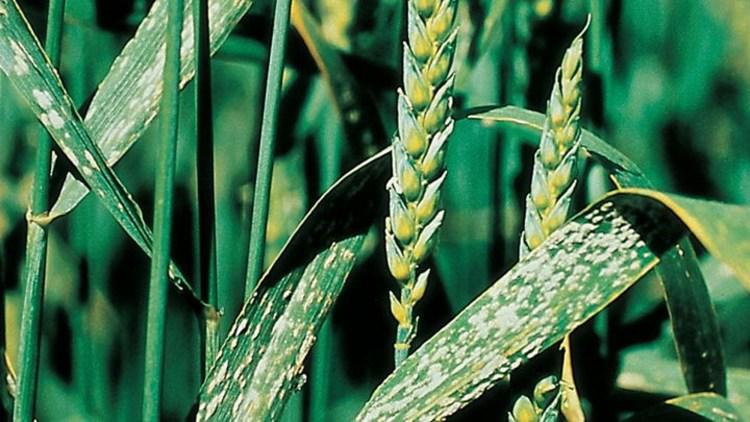
Plant: Wheat
Disease: wheat powdery mildew